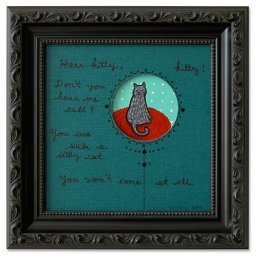
Acrylic paint and rub off lettering on paper and a discarded library book cover. 6 x 6 in